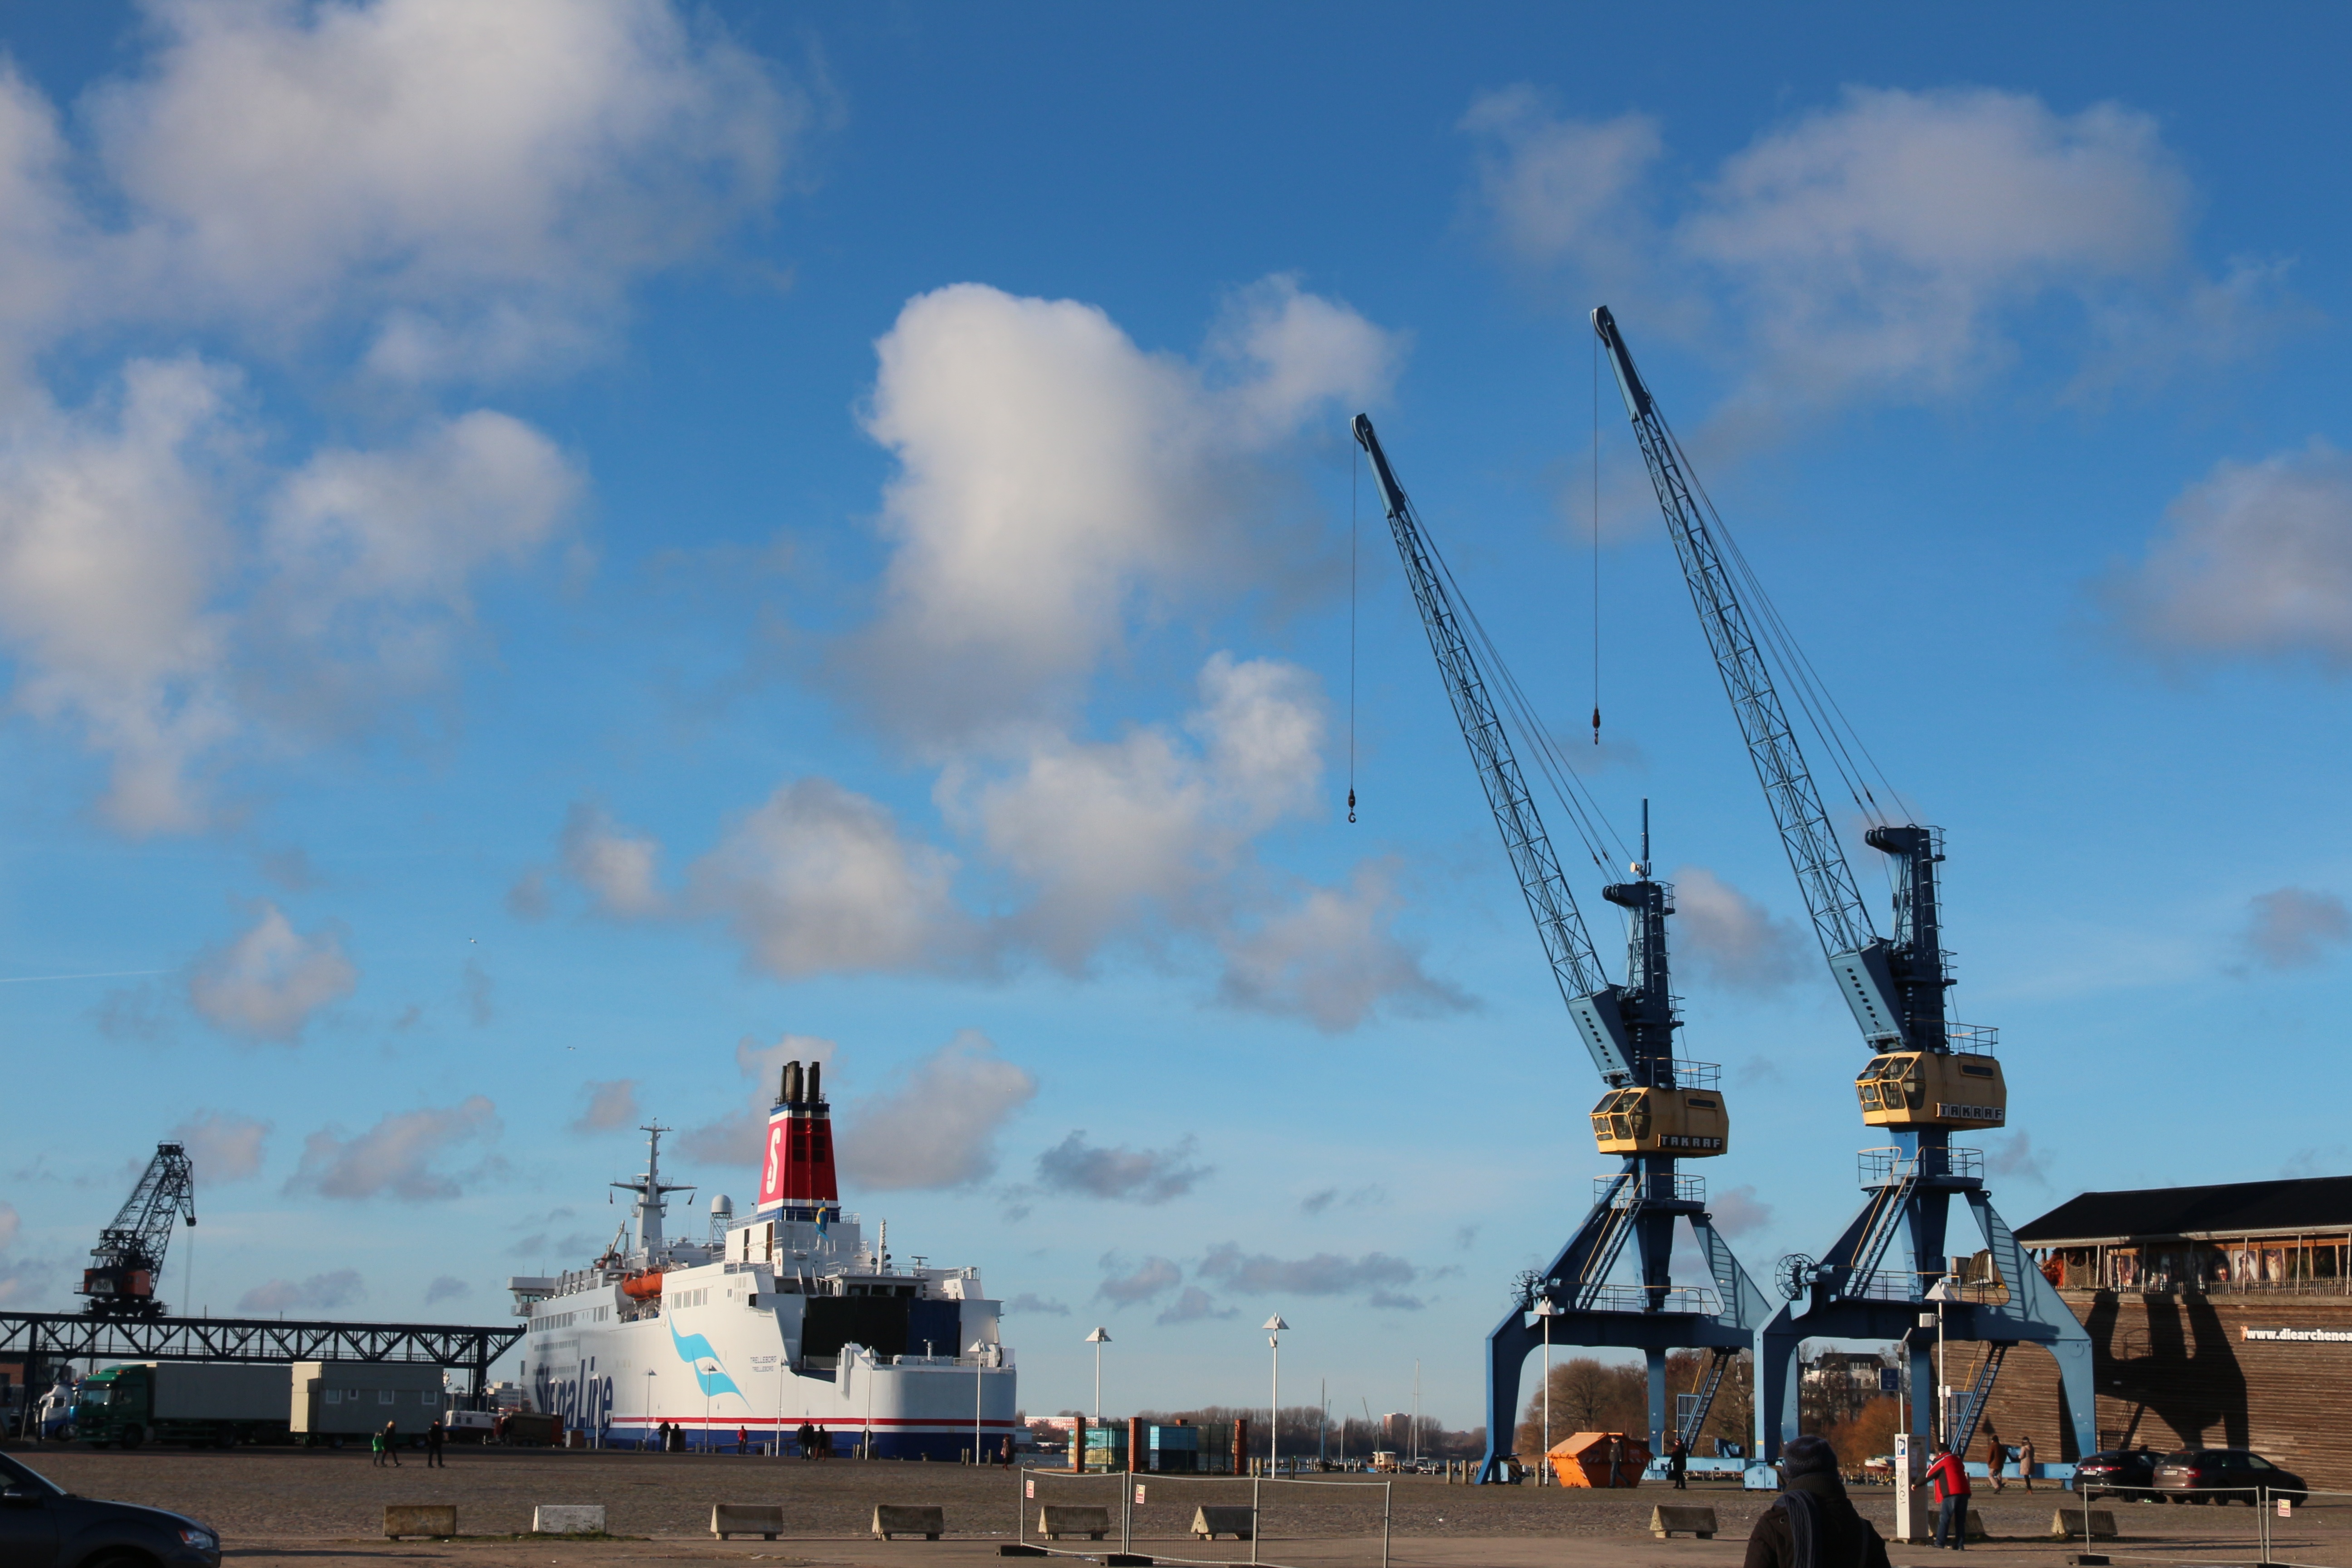
sea, transport, vehicle, mast, port, germany, rostock, baltic sea, northern germany, construction equipment, atmosphere of earth, oil field